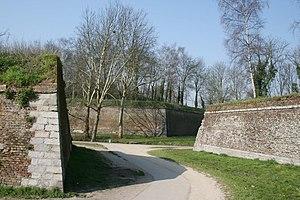
Les Hauts-de-France sont une région administrative du nord de la France, créée par la réforme territoriale de 2014. Résultat de la fusion du Nord-Pas-de-Calais et de la Picardie, elle s'est d'abord appelée provisoirement Nord-Pas-de-Calais-Picardie. Elle s'étend sur 31 806 km² et compte cinq départements : l'Aisne, le Nord, l'Oise, le Pas-de-Calais et la Somme. Elle est présidée par Xavier Bertrand depuis le 4 janvier 2016 et son chef-lieu est Lille, principale ville de la région et auparavant déjà chef-lieu du Nord-Pas-de-Calais. Amiens, chef-lieu de l'ancienne Picardie, est la deuxième ville de la région.